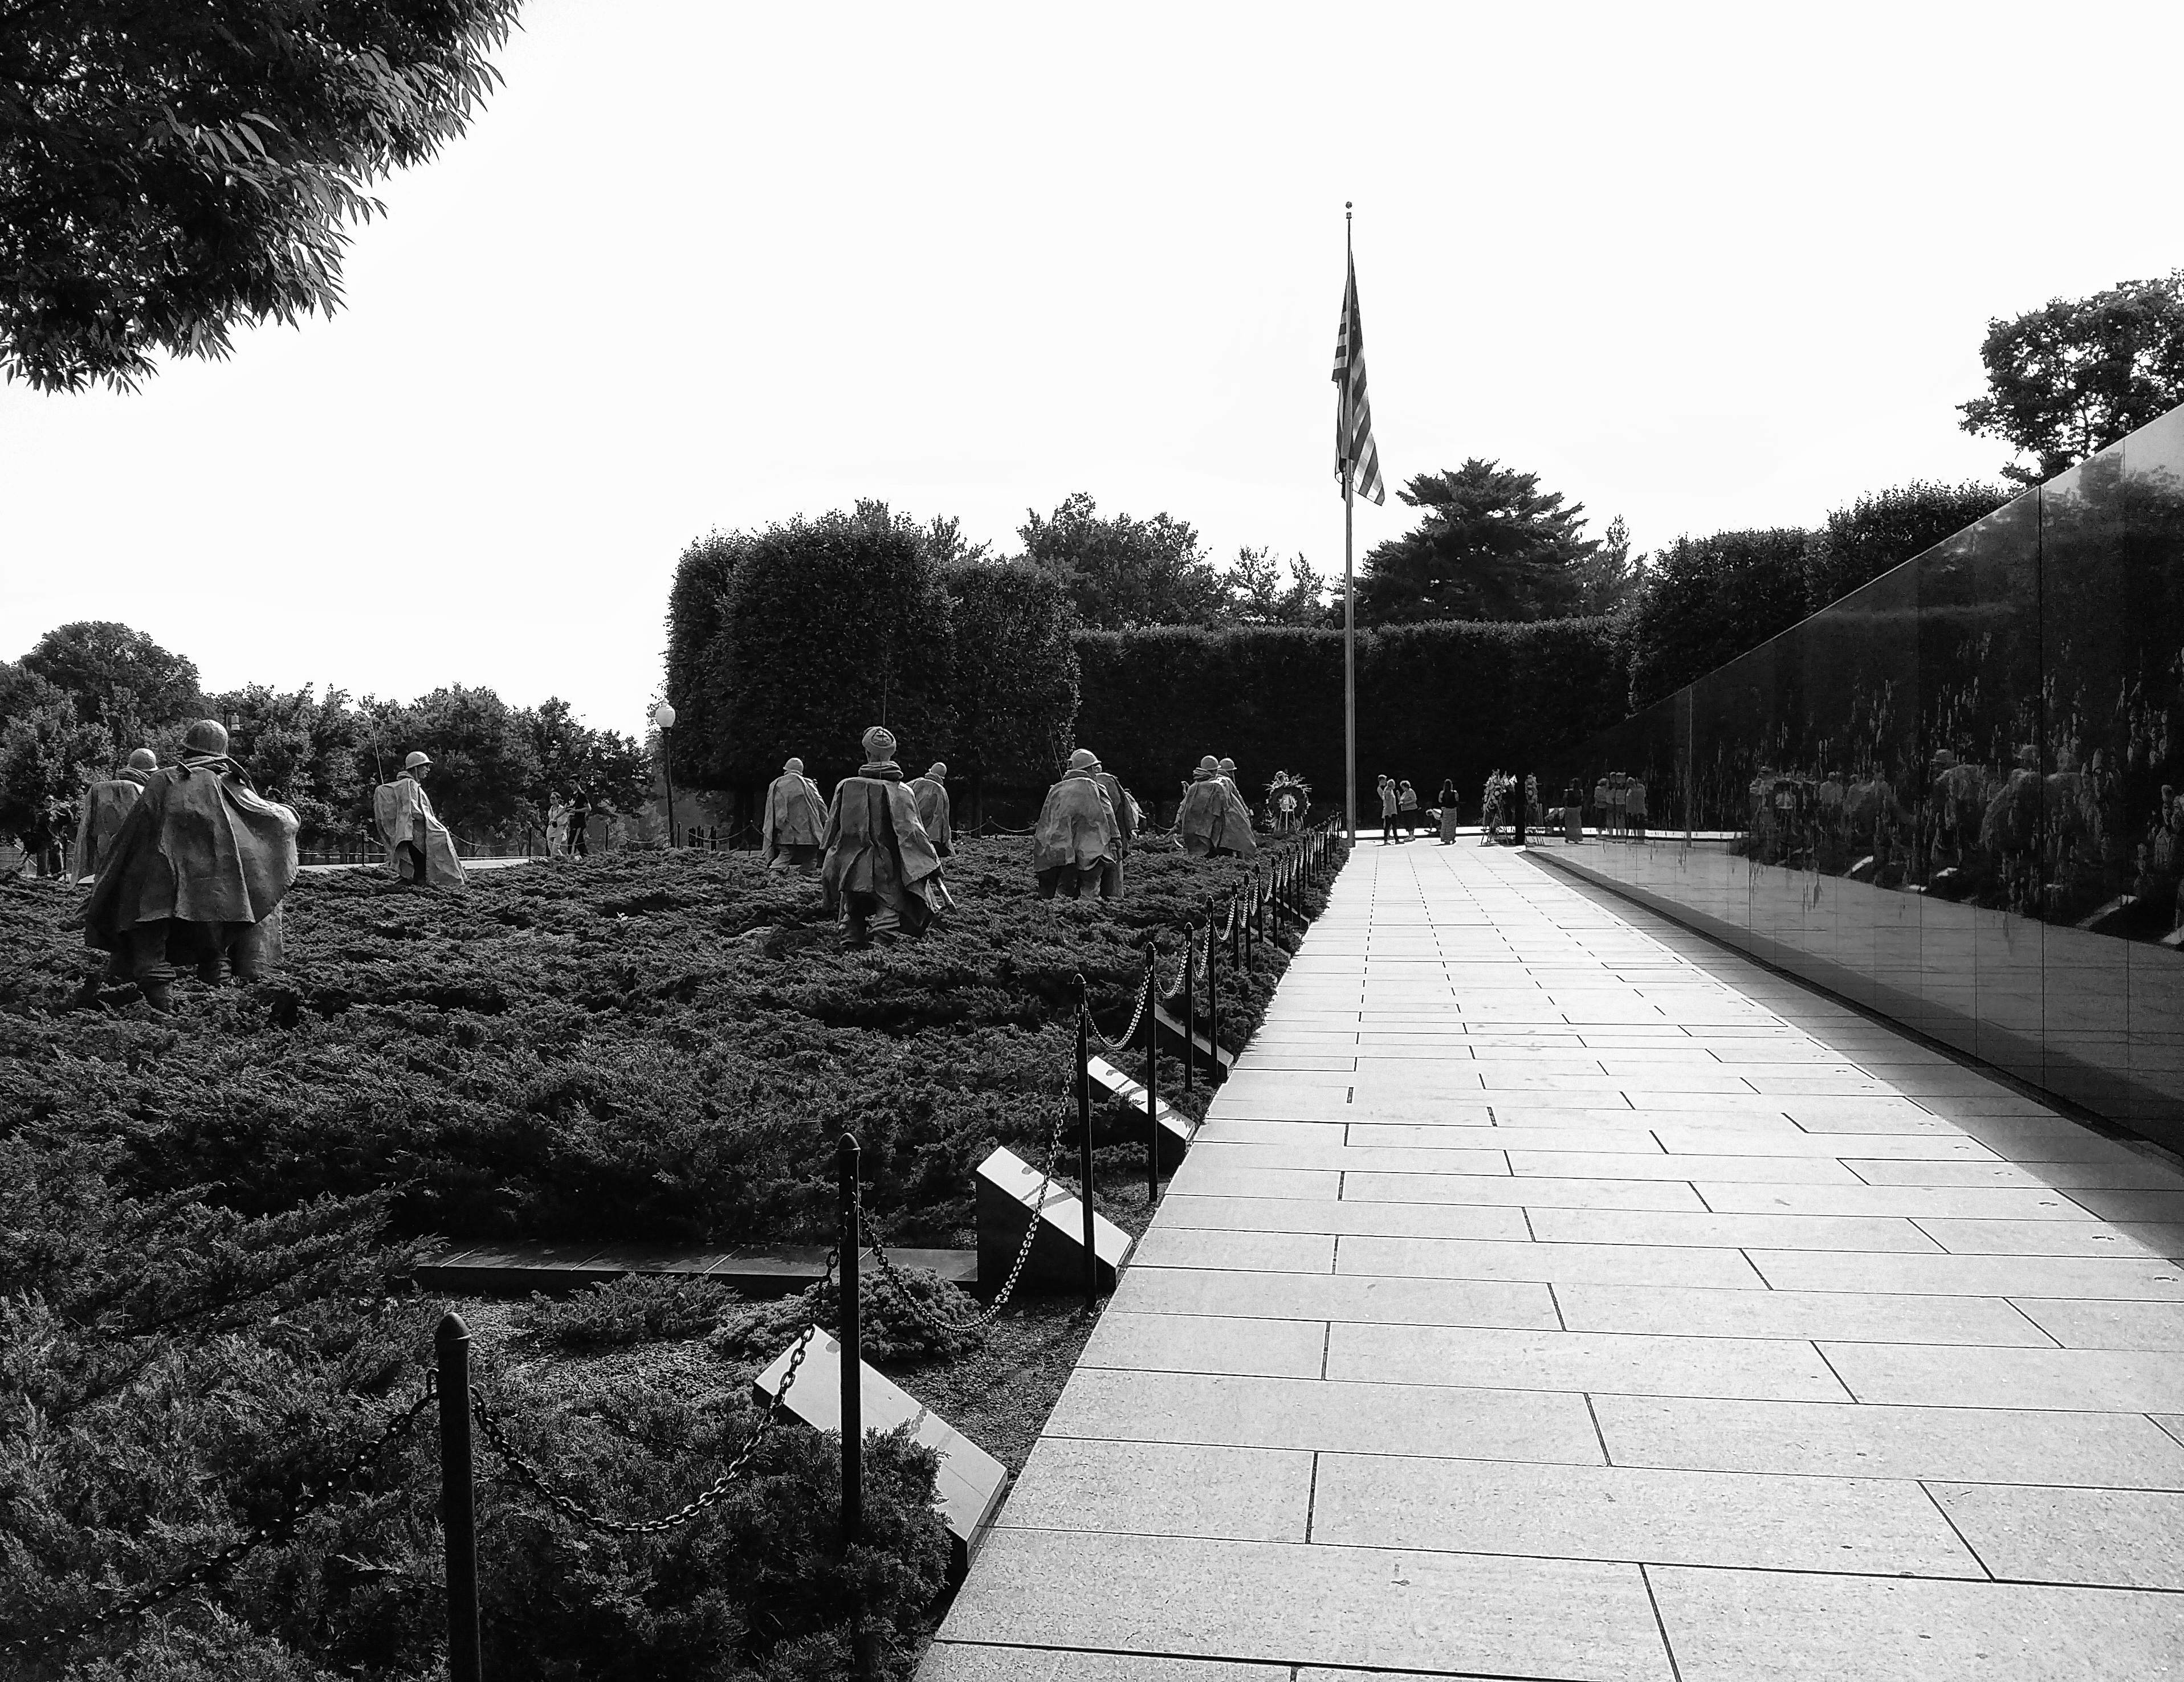
black and white, photography, monument, military, statue, soldier, army, america, monochrome, washington, dc, memorial, war, korea, american, photograph, honor, remembrance, korean, monochrome photography, korean war